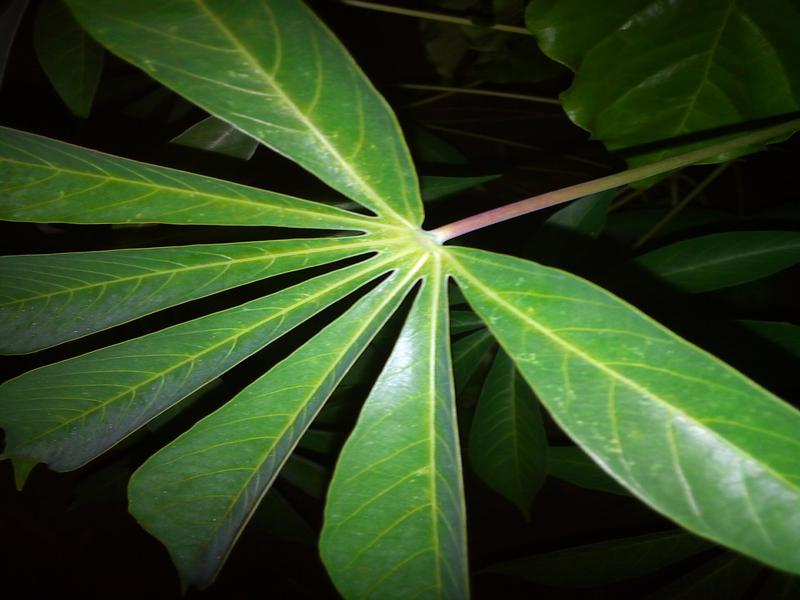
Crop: cassava
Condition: healthy